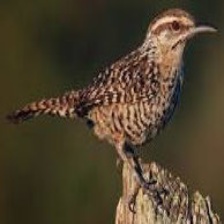
Species: FASCIATED WREN
Scientific name: CAMPYLORHYNCHUS FASCIATUS